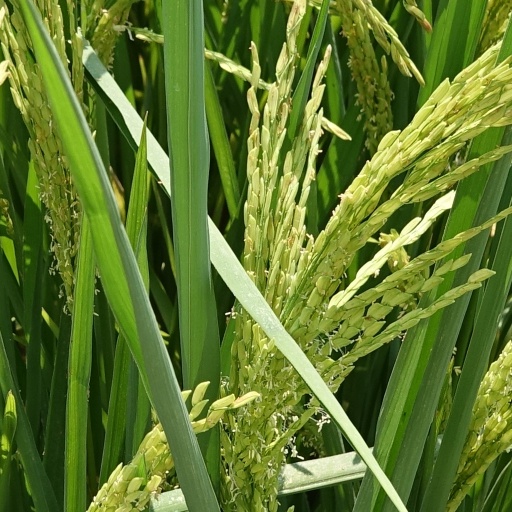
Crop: rice